Amir Shapourzadeh

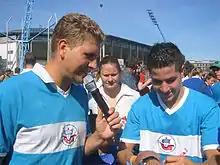
Shapourzadeh (right) at Hansa Rostock

Amir Shapourzadeh (born 19 September 1982) is a former footballer who played as a forward, and is the business manager of Admira Wacker. Born in Iran and raised in Germany, Shapourzadeh made one appearance for the Iran national team.